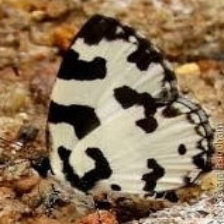
Species: ELBOWED PIERROT